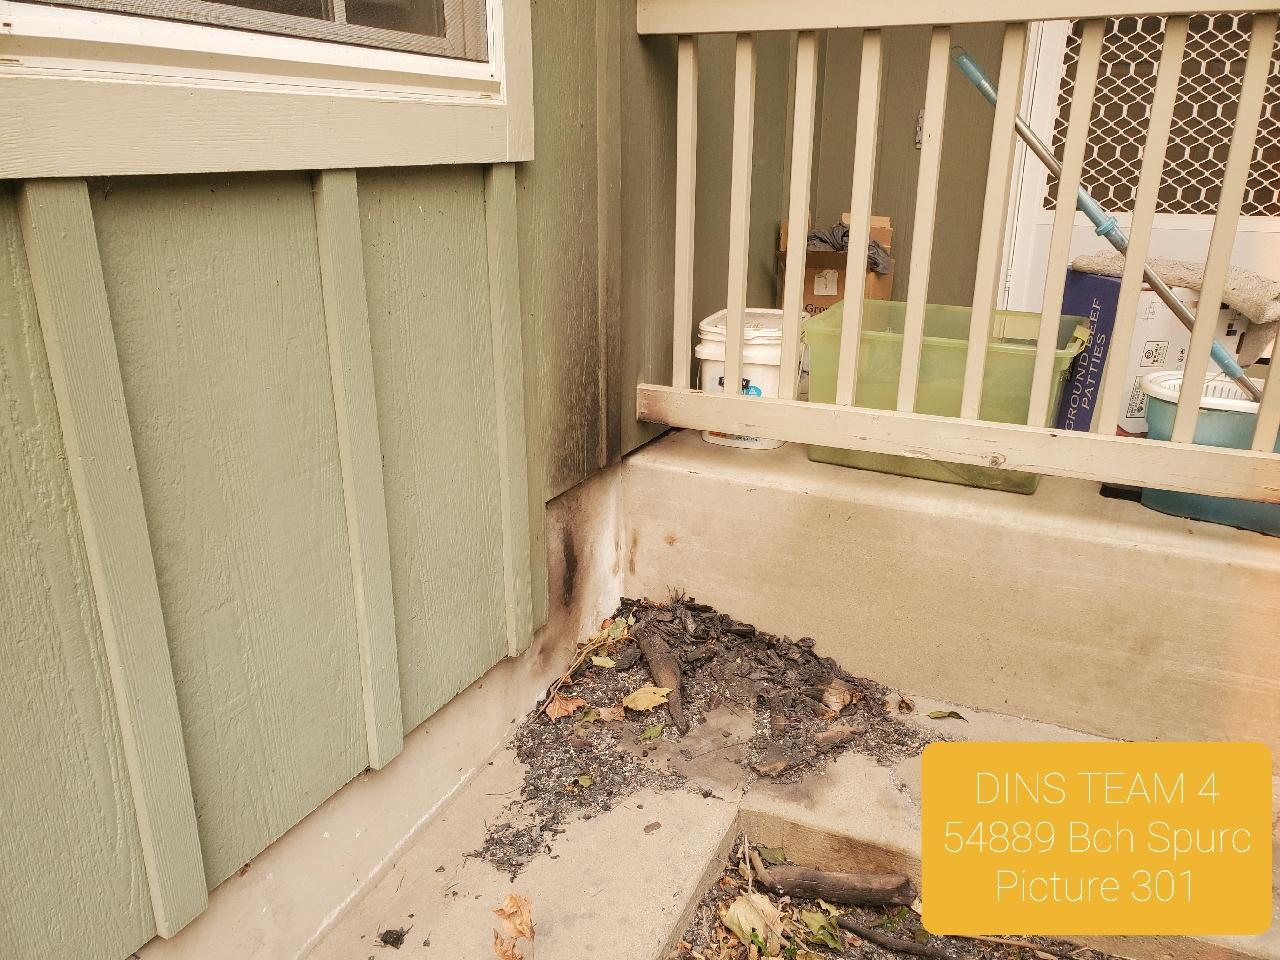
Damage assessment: affected